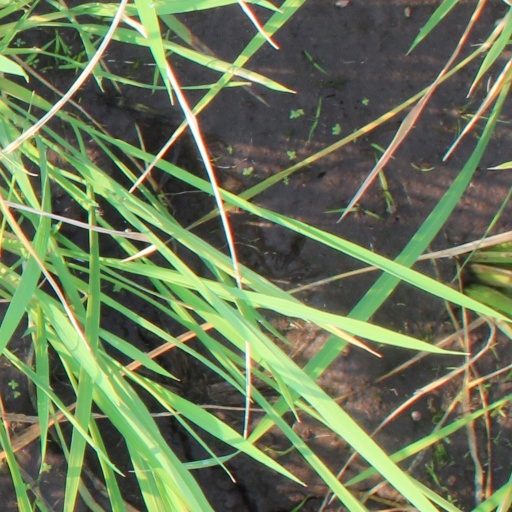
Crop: rice